Victor Emmanuel II Monument

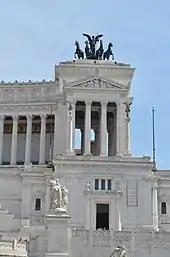
The right propylaeum, dedicated to the freedom of citizens. Under one of the two doors leading to the interior spaces

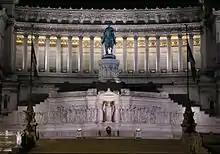
The colonnade of the portico illuminated in a night photo

Set against the external base of the Vittoriano, on the sides of the entrance to Piazza Venezia, are the "fountains of the two seas" which are dedicated to the Adriatic Sea and the Tyrrhenian Sea. Both are inserted in a flower bed and possess, from the beginning, a hydraulic system that recycles the water avoiding waste. Historically, a water cistern was also active, then abandoned, in the basement of the monument. The two fountains therefore represent the two major Italian seas and, therefore, in this perspective the Vittoriano is assimilated to the Italian Peninsula. This way the whole country is represented, even geographically.